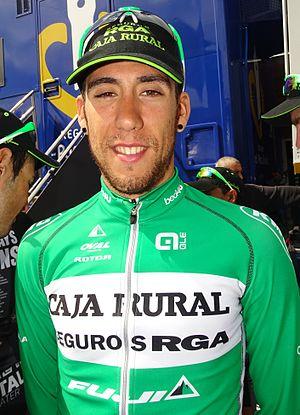
Reportage réalisé le dimanche 10 mai 2015 à l'occasion du départ de la quatrième étape des Quatre jours de Dunkerque 2015 à Cappelle-la-Grande, Nord, Nord-Pas-de-Calais, France.
Omar Fraile Matarranz est un coureur cycliste espagnol, né le 17 juillet 1990 à Barakaldo, membre de l'équipe Astana. Il est passé professionnel en 2012 chez Orbea Continental.